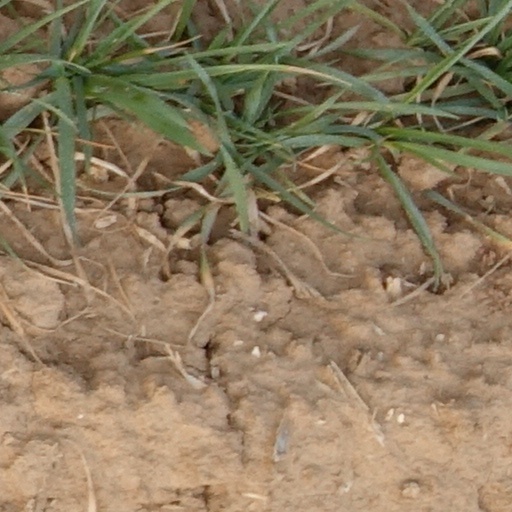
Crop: wheat